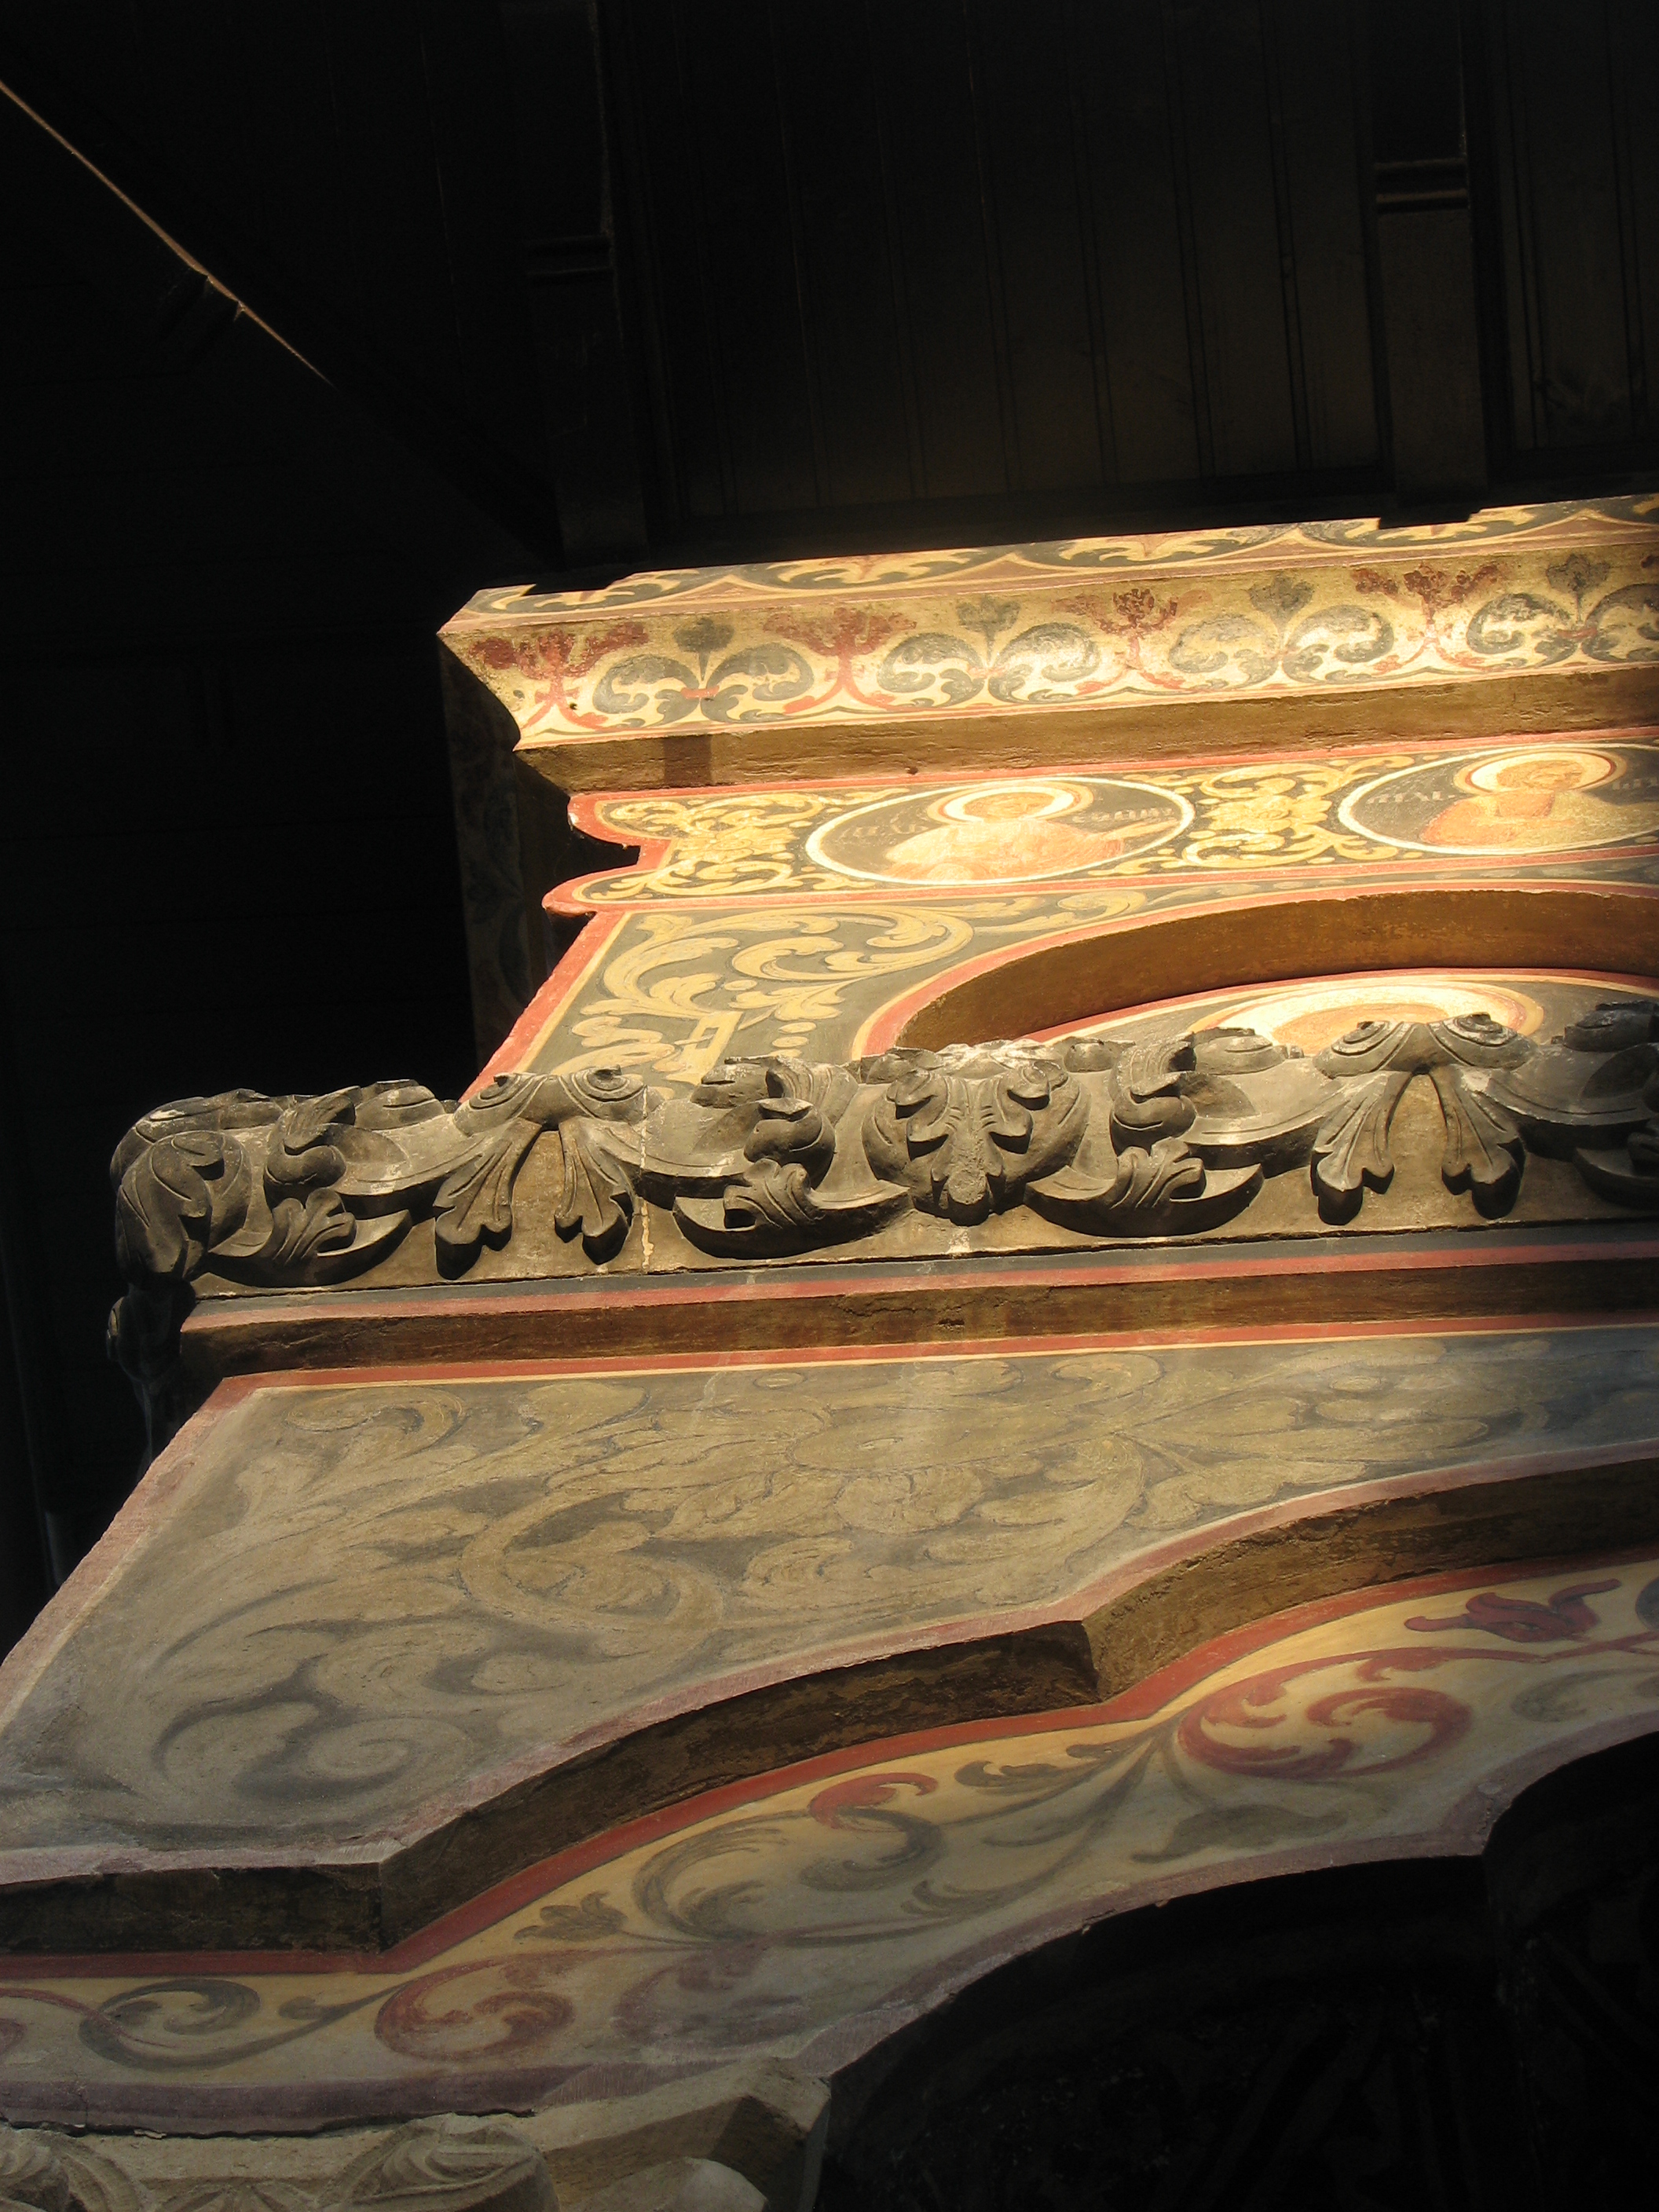
architecture, wood, photography, photo, europe, church, furniture, photos, free, art, de, design, temple, fotografie, christianity, orthodox, eastern, carving, shape, romania, biserica, arhitectura, orthodoxy, romanian, ortodox, stavropoleos